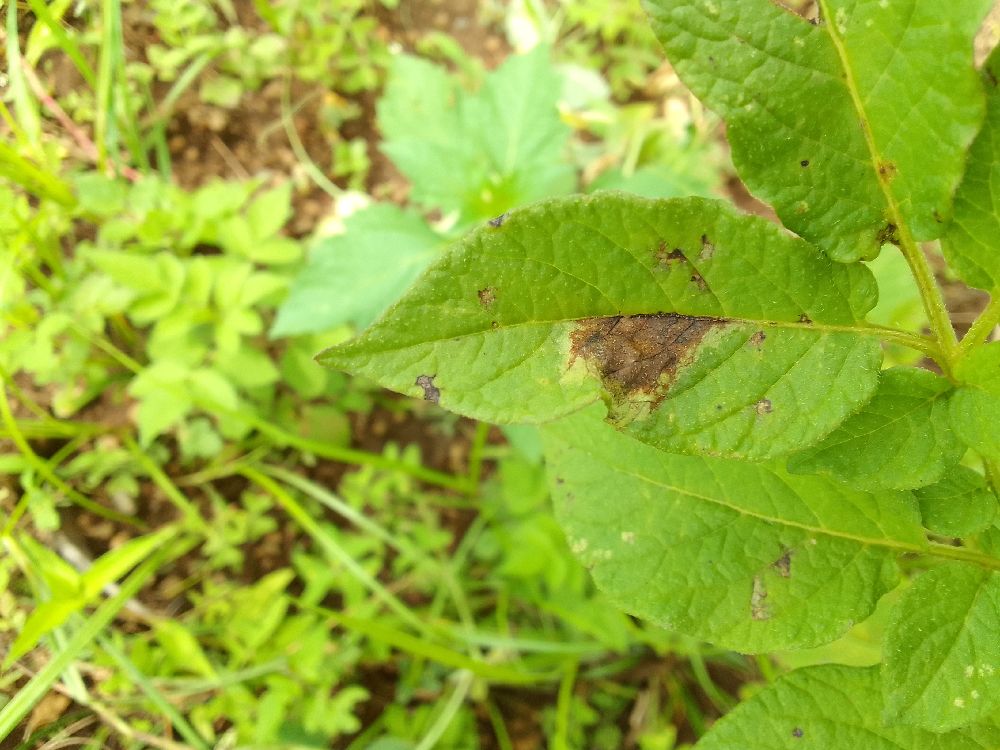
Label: Late blight